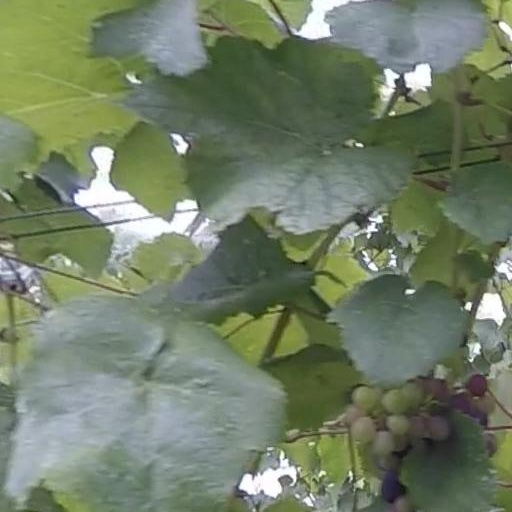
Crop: grape